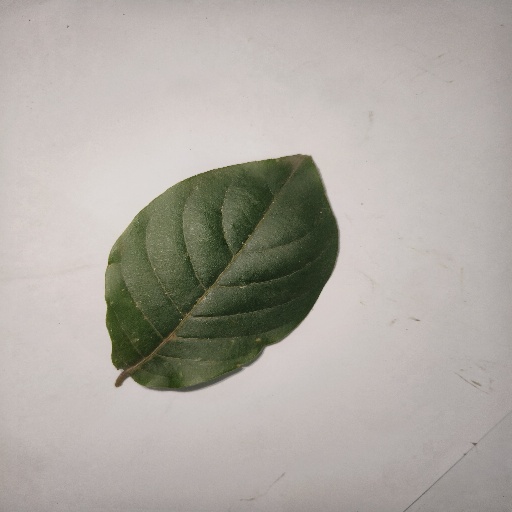
Species: HariTaki
Leaf condition: Healthy Leaf